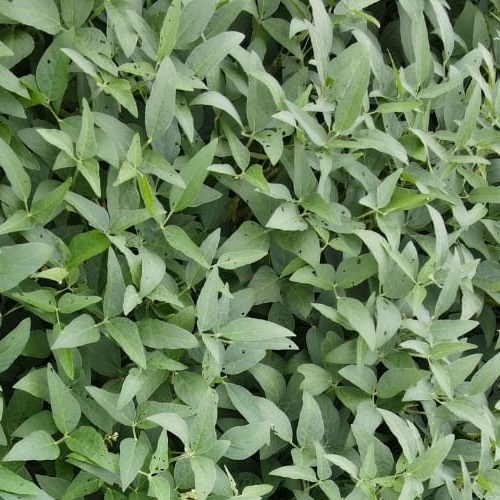
Label: Diabrotica_speciosa